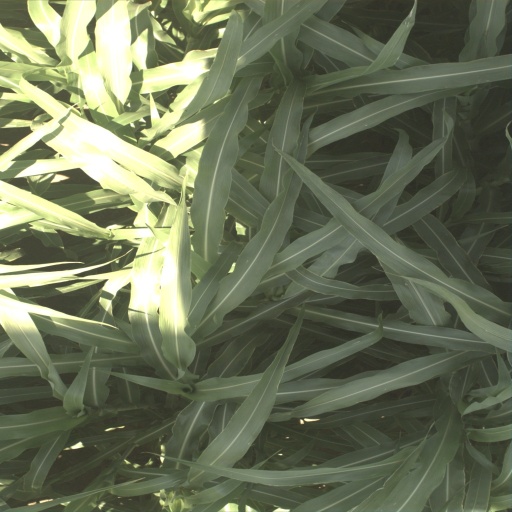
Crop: sorghum